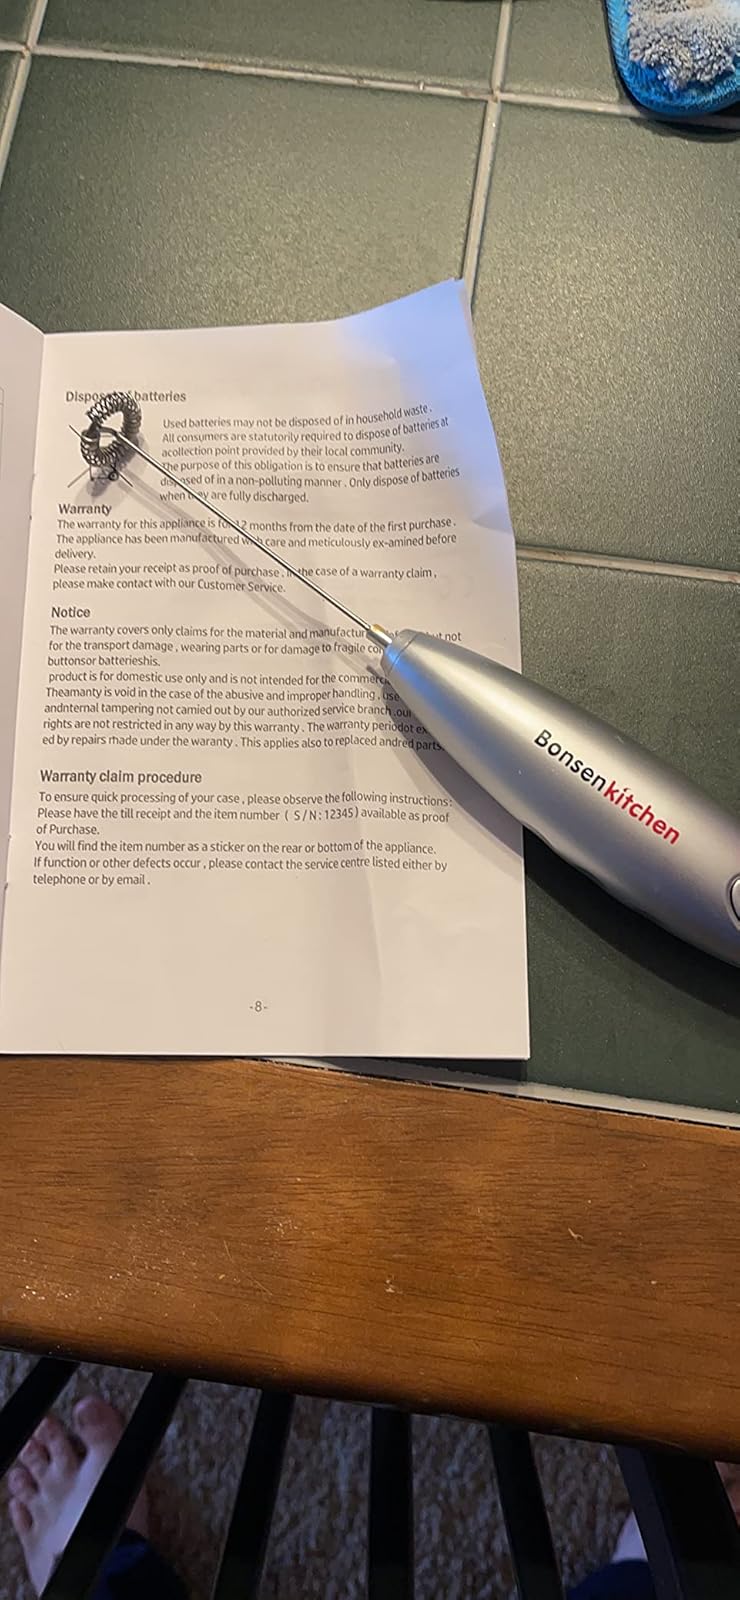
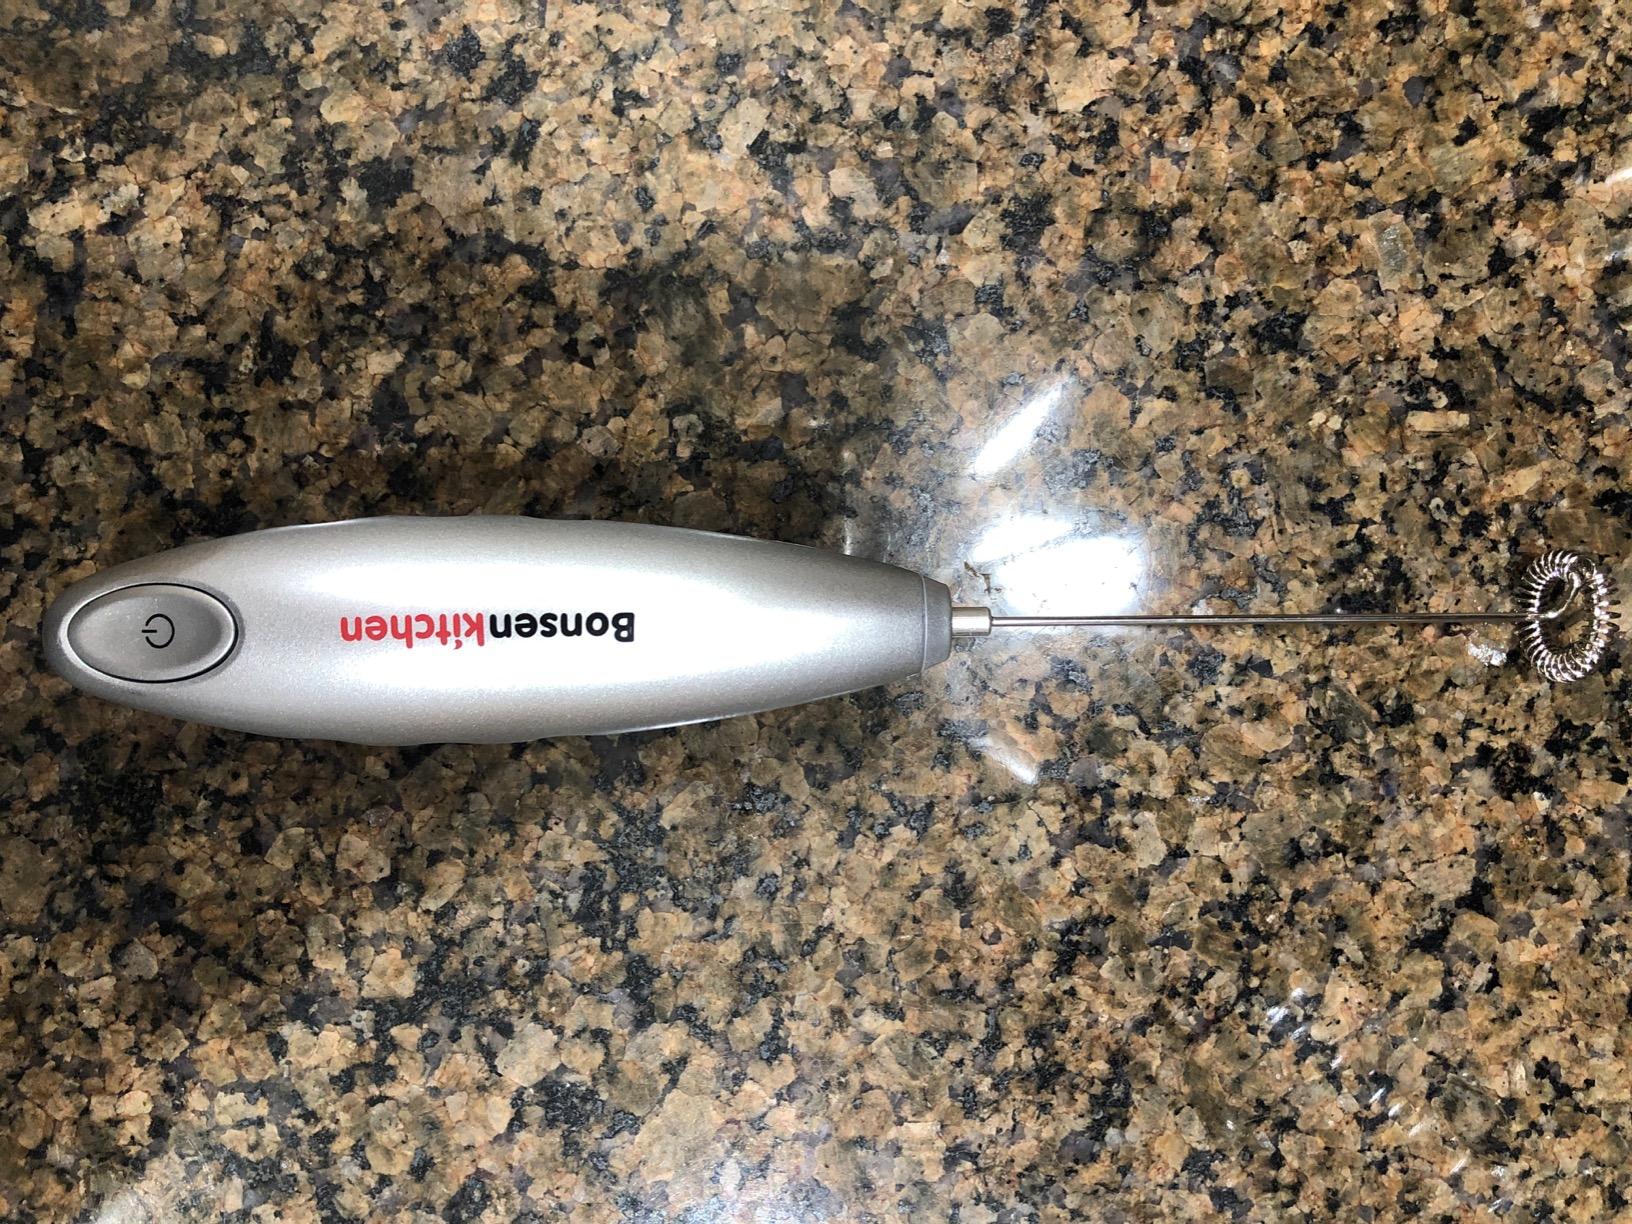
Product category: items_mixer
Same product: yes